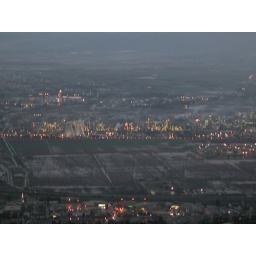
Haifa bay taken from the 30th floor in Eshkol tower at the university of Haifa.